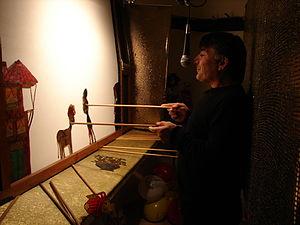
Le Karagoz, un théatre d'ombres chinoises turc, vu des coulisses. Türkçe: Karagöz tiyatrosu, sahne arkası.
L'animation est l'appellation générique des techniques utilisées dans les films pour donner l'illusion du mouvement à une suite chronologique de représentations représentant les différentes positions d'un être vivant ou d'un objet, supposé entreprendre un geste, une mimique, un déplacement ou une quelconque transformation.
Karagöz est un personnage du théâtre d'ombres turc et désigne par extension cet art traditionnel. Les pièces de ce théâtre mettent habituellement en scène Karagöz, figurant un homme du peuple illettré et proche du public, et un autre personnage, Hacivat, qui appartient à la classe éduquée et s'exprime en turc ottoman en utilisant des tournures littéraires et des termes poétiques. Originellement, ce théâtre était tout particulièrement associé à la période du ramadan et il est resté longtemps une distraction très populaire en Turquie. Aujourd'hui, il ne survit que sous une forme édulcorée destinée aux enfants.
Cet article recense les pratiques inscrites au patrimoine culturel immatériel en Turquie.